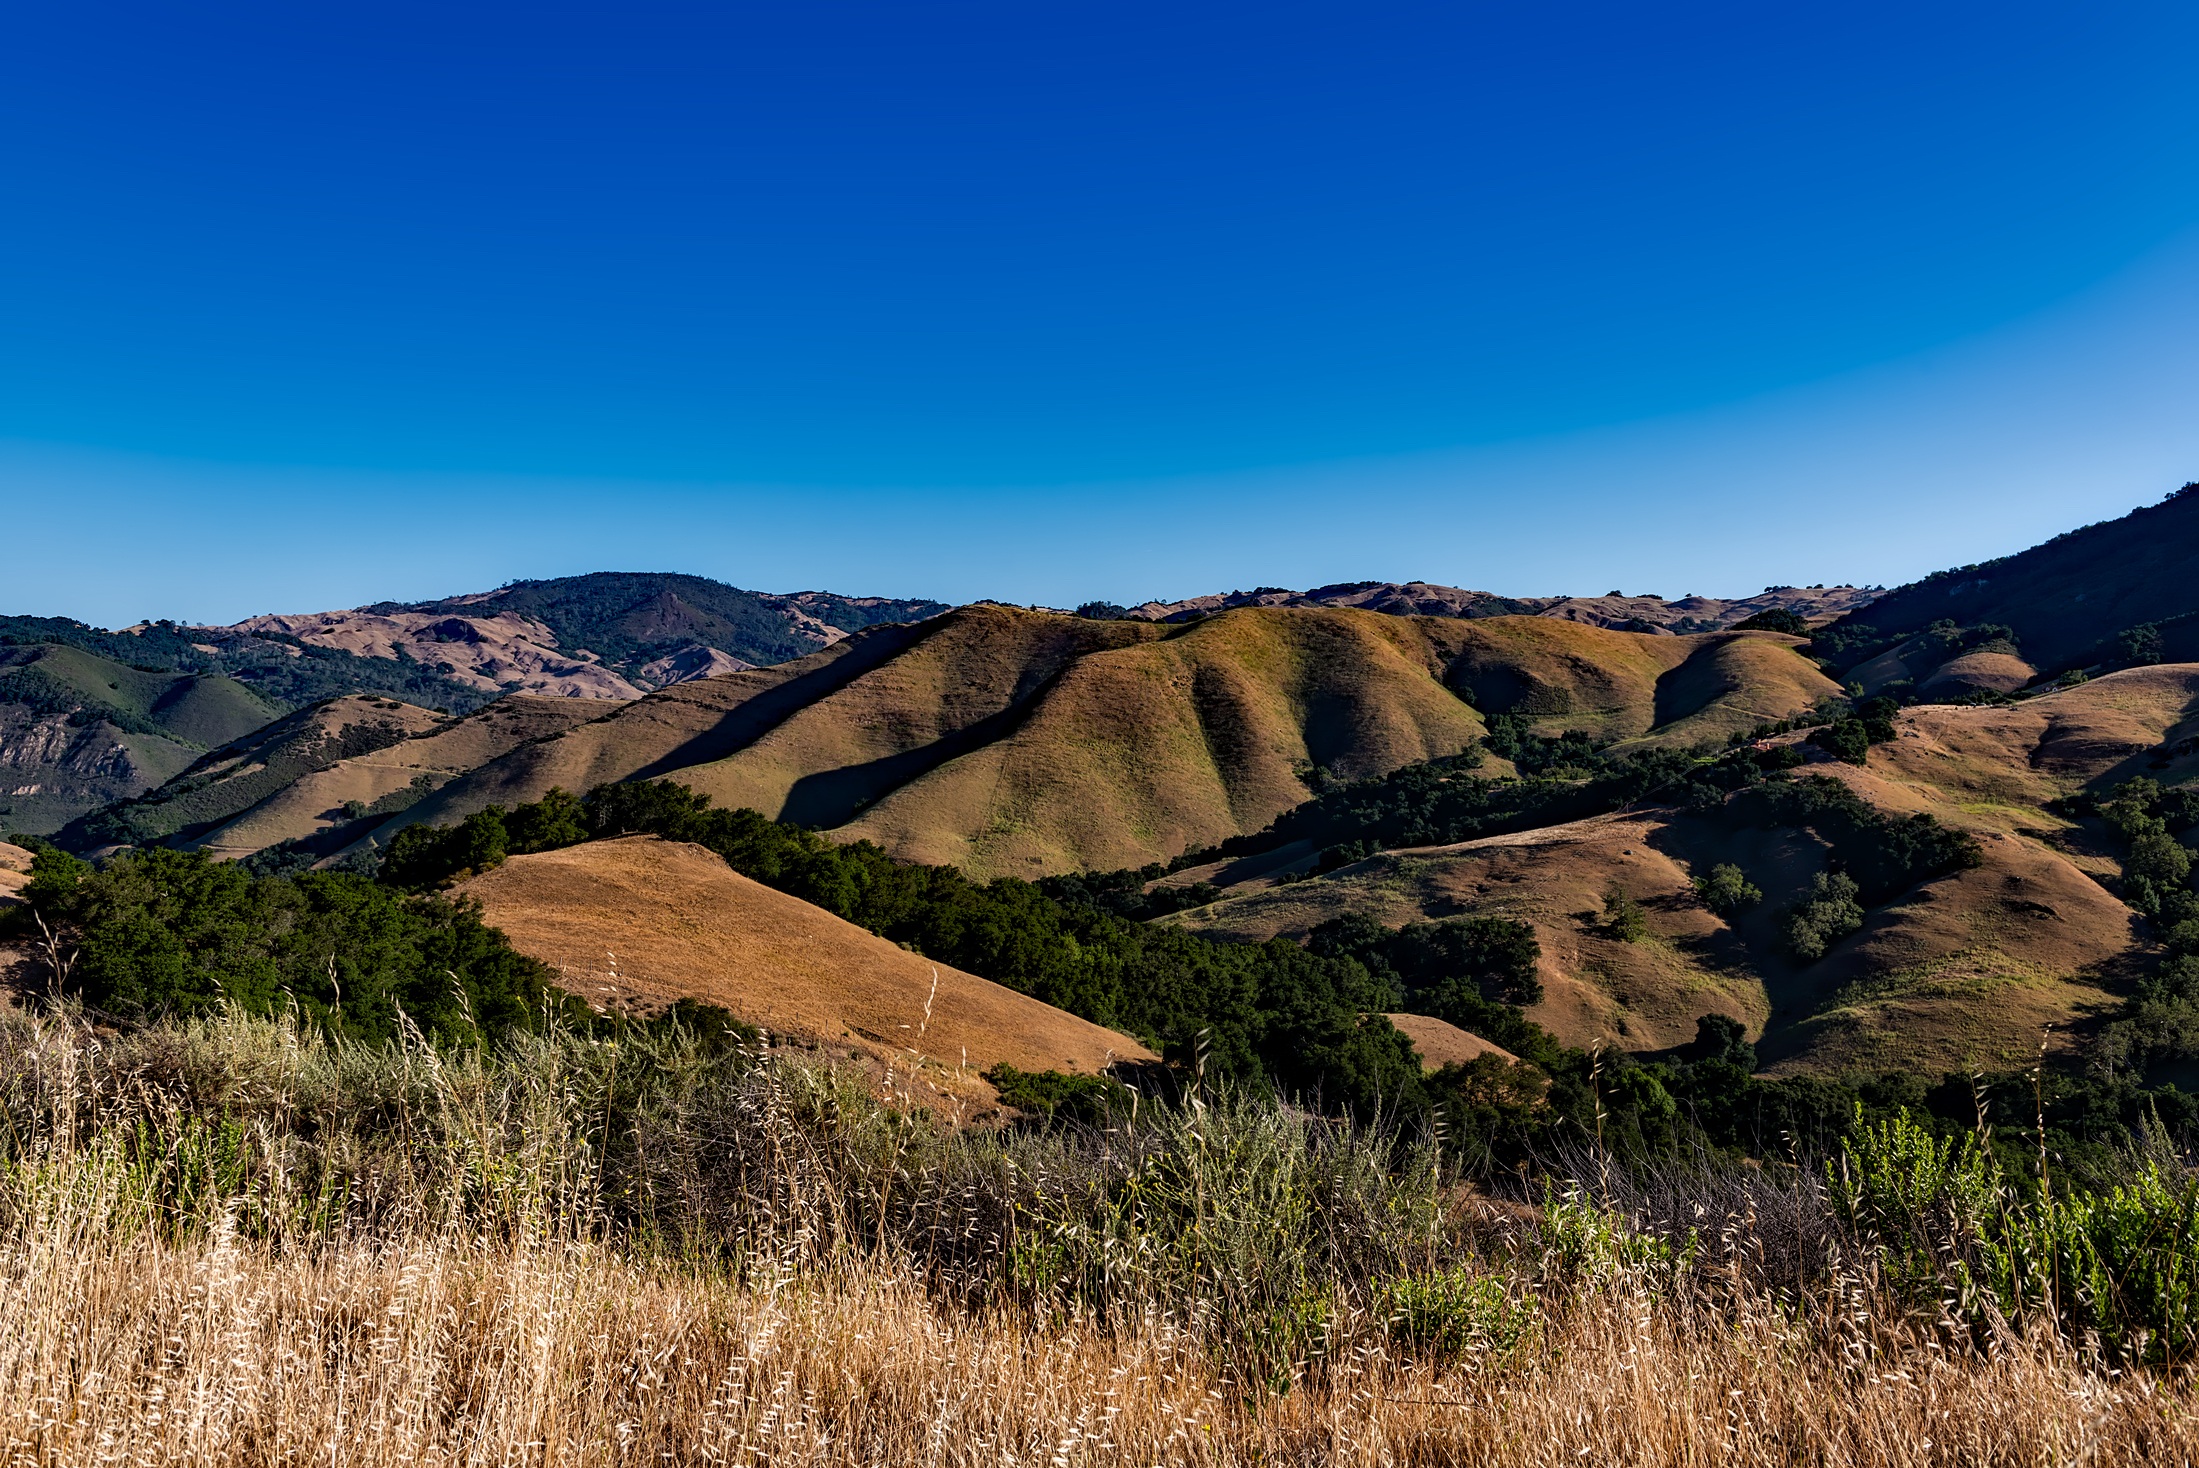
landscape, nature, wilderness, mountain, sky, field, meadow, prairie, countryside, hill, desert, valley, mountain range, rural, scenic, california, savanna, ridge, plain, outdoors, hdr, geology, mountains, grassland, badlands, plateau, vista, fell, ecosystem, butte, steppe, landform, natural environment, geographical feature, mountainous landforms